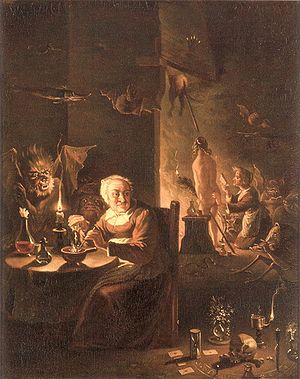
Martin Luther / Luther fastholder sin kurs / Heksetro og homoseksualitet
Heks; maleri fra omkring 1700.
"""Luther"" omdirigeres hertil. For andre betydninger af Luther, se Luther.